Minsk Zoo

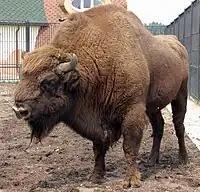
A male wisent at Minsk Zoo.

Minsk Zoo is a full member of the Eurasian Regional Association of Zoos and Aquariums (EARAZA) since 1997.